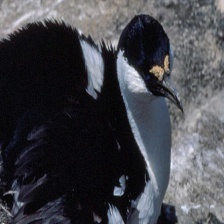
Species: IMPERIAL SHAQ
Scientific name: LEUCOCARBO ATRICEPS